64th Fighter Wing

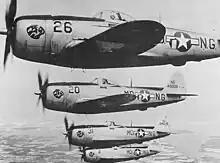
P-47 Thunderbolts

The 64th Fighter Wing was originally formed as the 3rd Air Defense Wing and was part of the Third Air Force, based at Mitchel Field, New York. Eventually being re-designated as the 64th Fighter Wing after the invasion of Sicily, and being assigned to the XII Tactical Air Command, under the Twelfth Air Force.